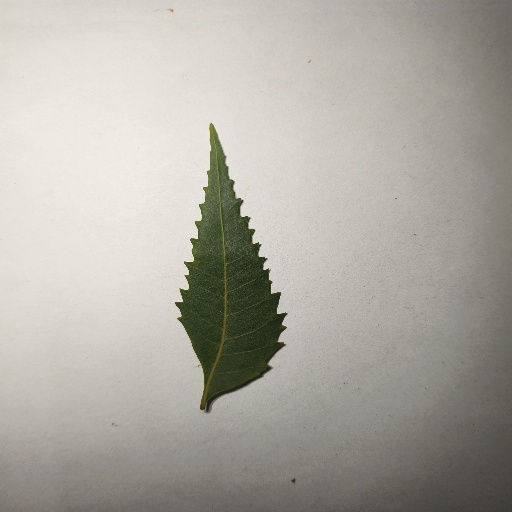
Species: Neem
Leaf condition: Healthy Leaf